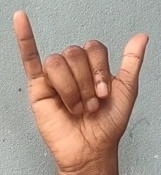
ASL sign: Y